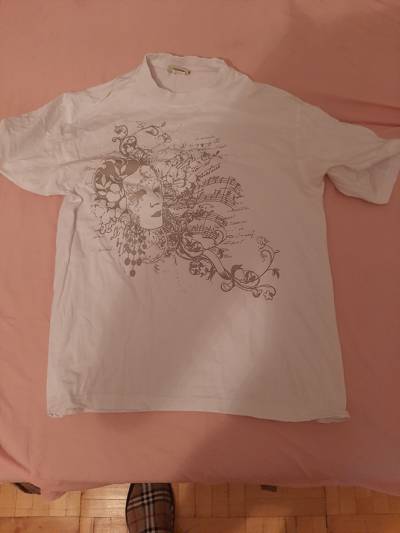
Waste category: clothes